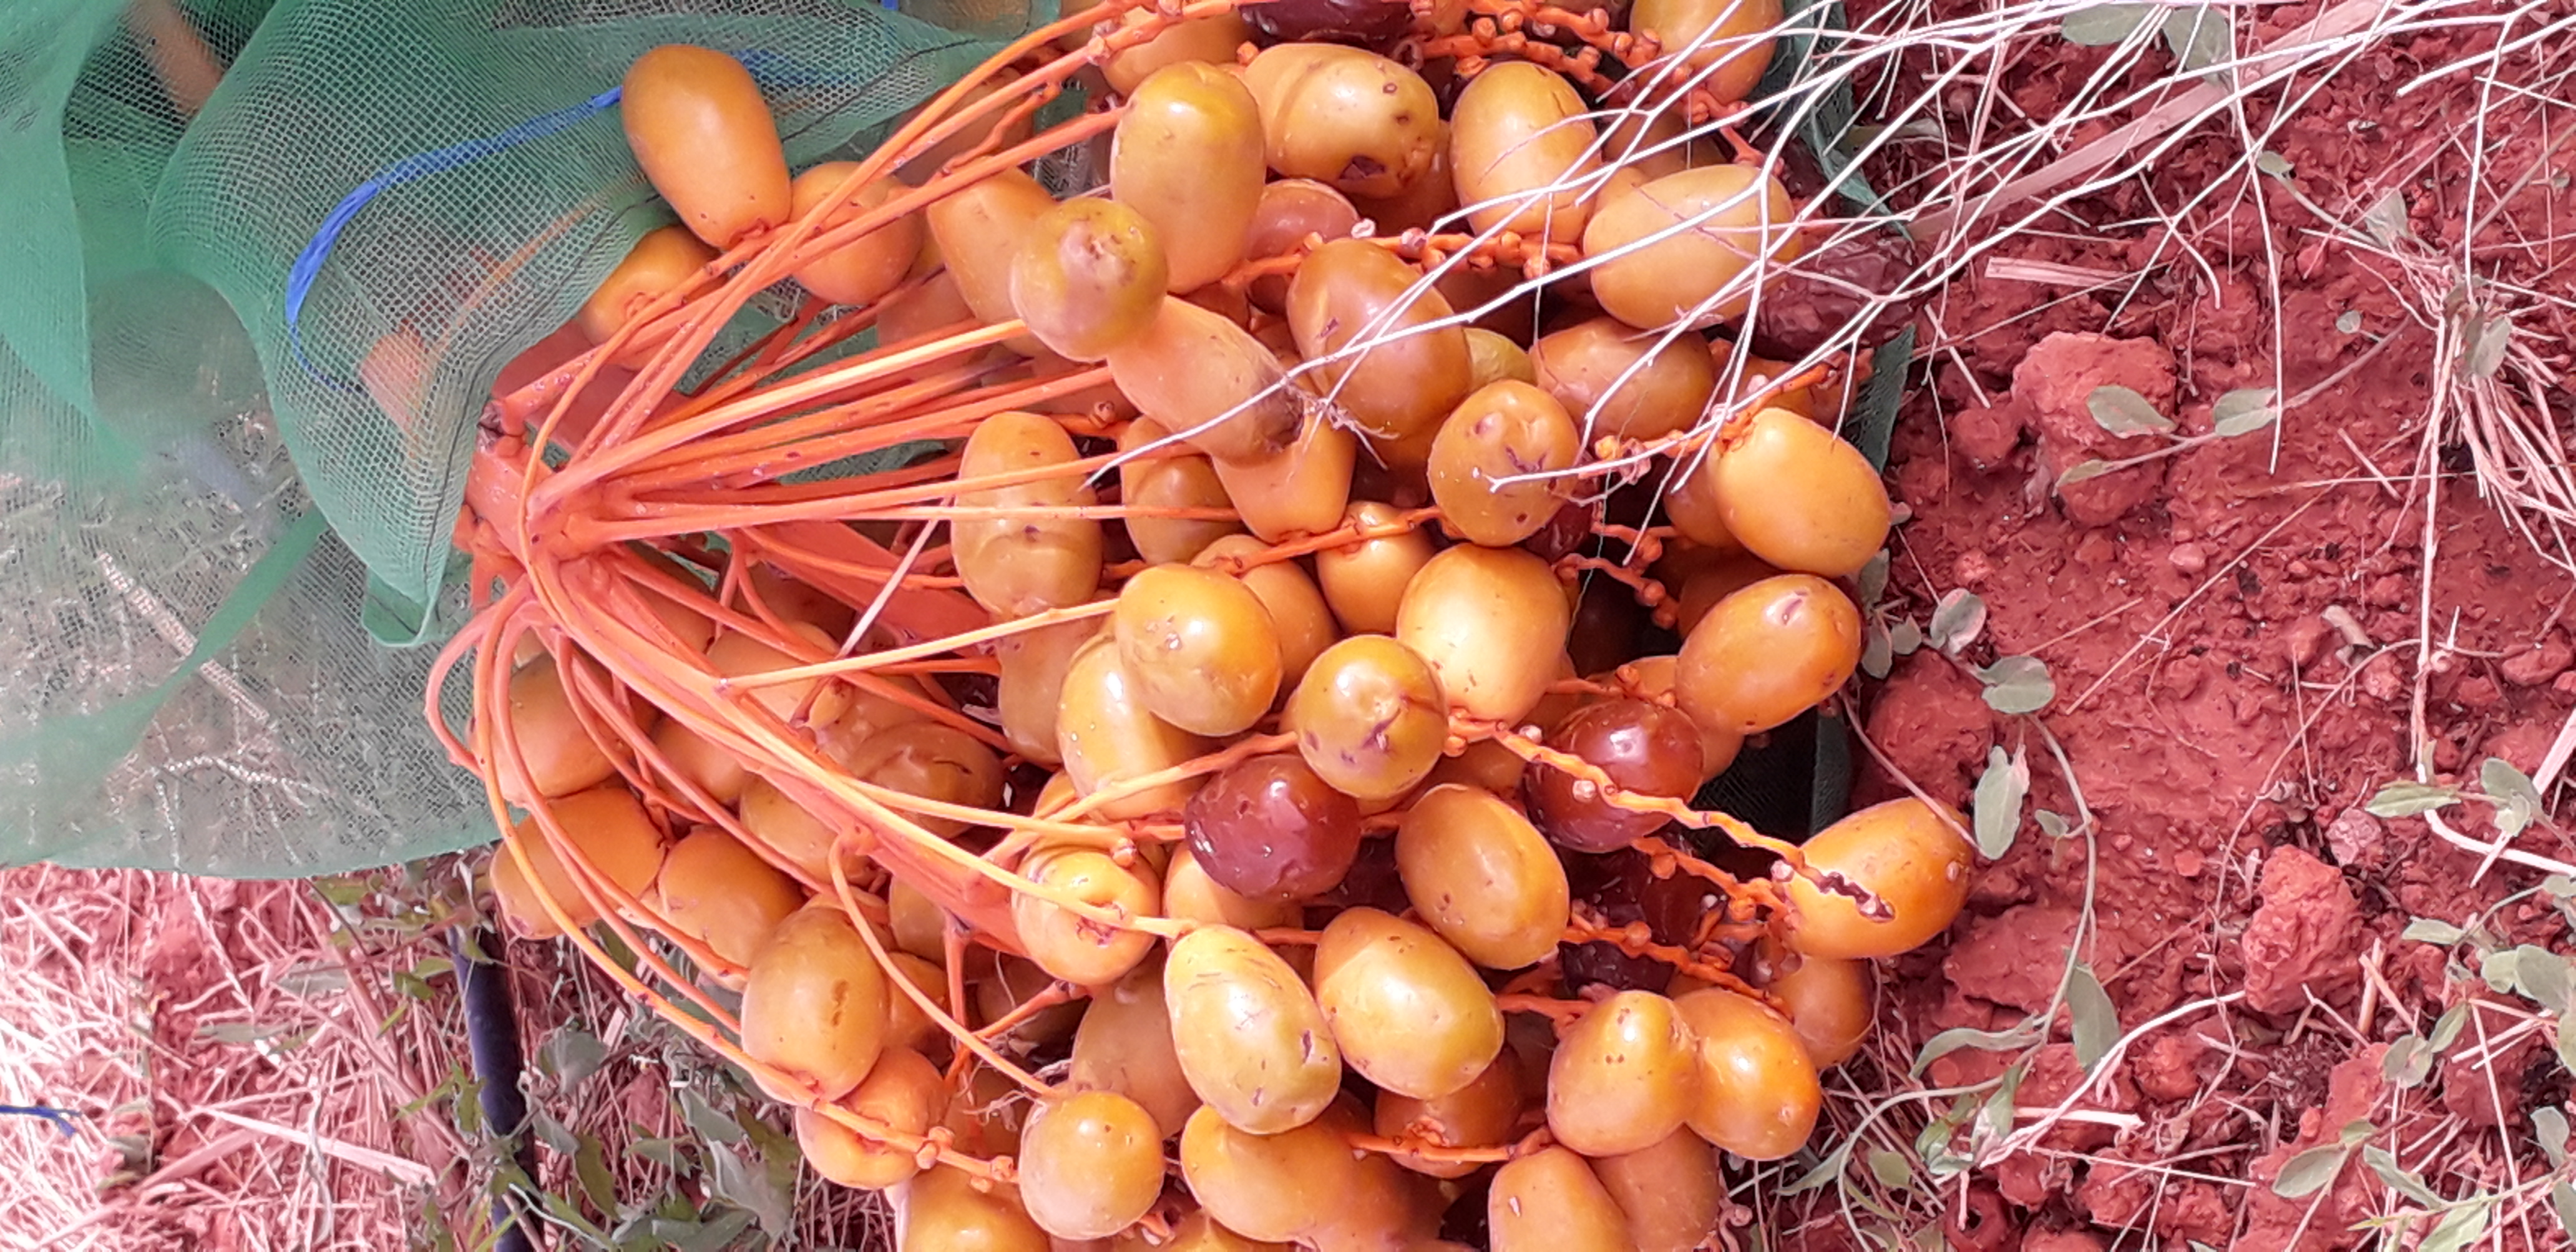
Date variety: Boufagous